2008–09 Penn State Nittany Lions basketball team

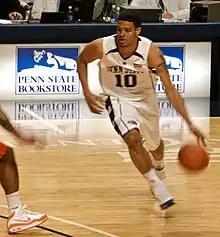
Chris Babb

!colspan=10| Big Ten tournament